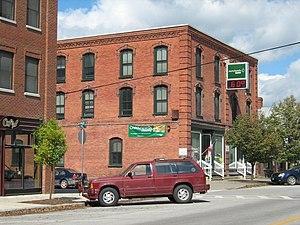
Enosburg Falls est un village à l'intérieur du canton d'Enosburgh au Vermont aux États-Unis dans le comté de Franklin. La population était de 1 473 en 2000. Le village fut incorporé le 15 novembre 1892.